Athlon

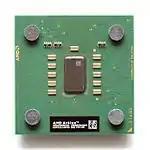
Athlon XP "Barton" 2500+

The fourth-generation of Athlon was introduced with the "Thoroughbred" core, or "T-Bred", on April 17, 2002. The "Thoroughbred" core marked AMD's first production 130 nm silicon, with smaller die size than its predecessor. There came to be two steppings (revisions) of this core commonly referred to as "Tbred-A" and "Tbred-B". Introduced in June 2002, the initial A version was mostly a direct die shrink of the preceding "Palomino" core, but did not significantly increase clock speeds over the "Palomino". A revised "Thoroughbred" core, "Thoroughbred-B", added a ninth "metal layer" to the eight-layered "Thoroughbred-A", offering improvement in headroom over the A and making it popular for overclocking.